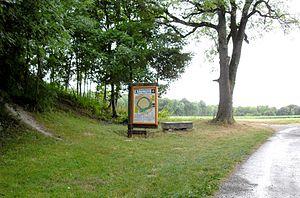
La Cheppe Camp d'Attila - l'entrée située à l'est, du côté du village de La Cheppe
Cet article recense les monuments historiques de la Marne, en France.
L'oppidum de La Cheppe est un ancien lieu d'habitat gaulois situé dans la Marne.
La Cheppe est une commune française, située dans le département de la Marne en région Grand Est.